Astronomy and Astrophysics Decadal Survey

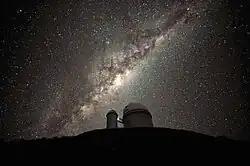
The Milky Way as viewed from La Silla Observatory

The Astronomy and Astrophysics Decadal Survey is a review of astronomy and astrophysics literature produced approximately every ten years by the National Research Council of the National Academy of Sciences in the United States. The report surveys the current state of the field, identifies research priorities, and makes recommendations for the coming decade. The decadal survey represents the recommendations of the research community to governmental agencies on how to prioritize scientific funding within astronomy and astrophysics. The editing committee is informed by topical panels and subcommittees, dedicated conferences, and direct community input in the form of white papers summarizing the state of the art in each subdiscipline. The most recent report, Astro2020, was released in 2021.